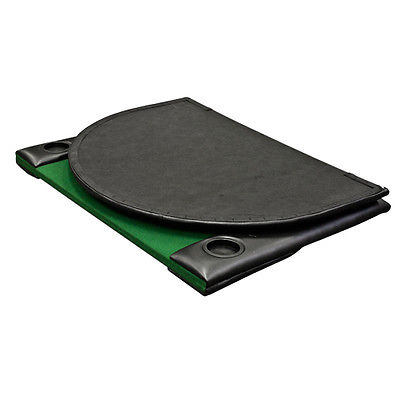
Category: table